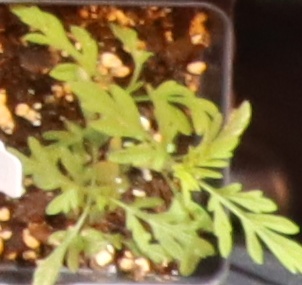
Label: Ragweed